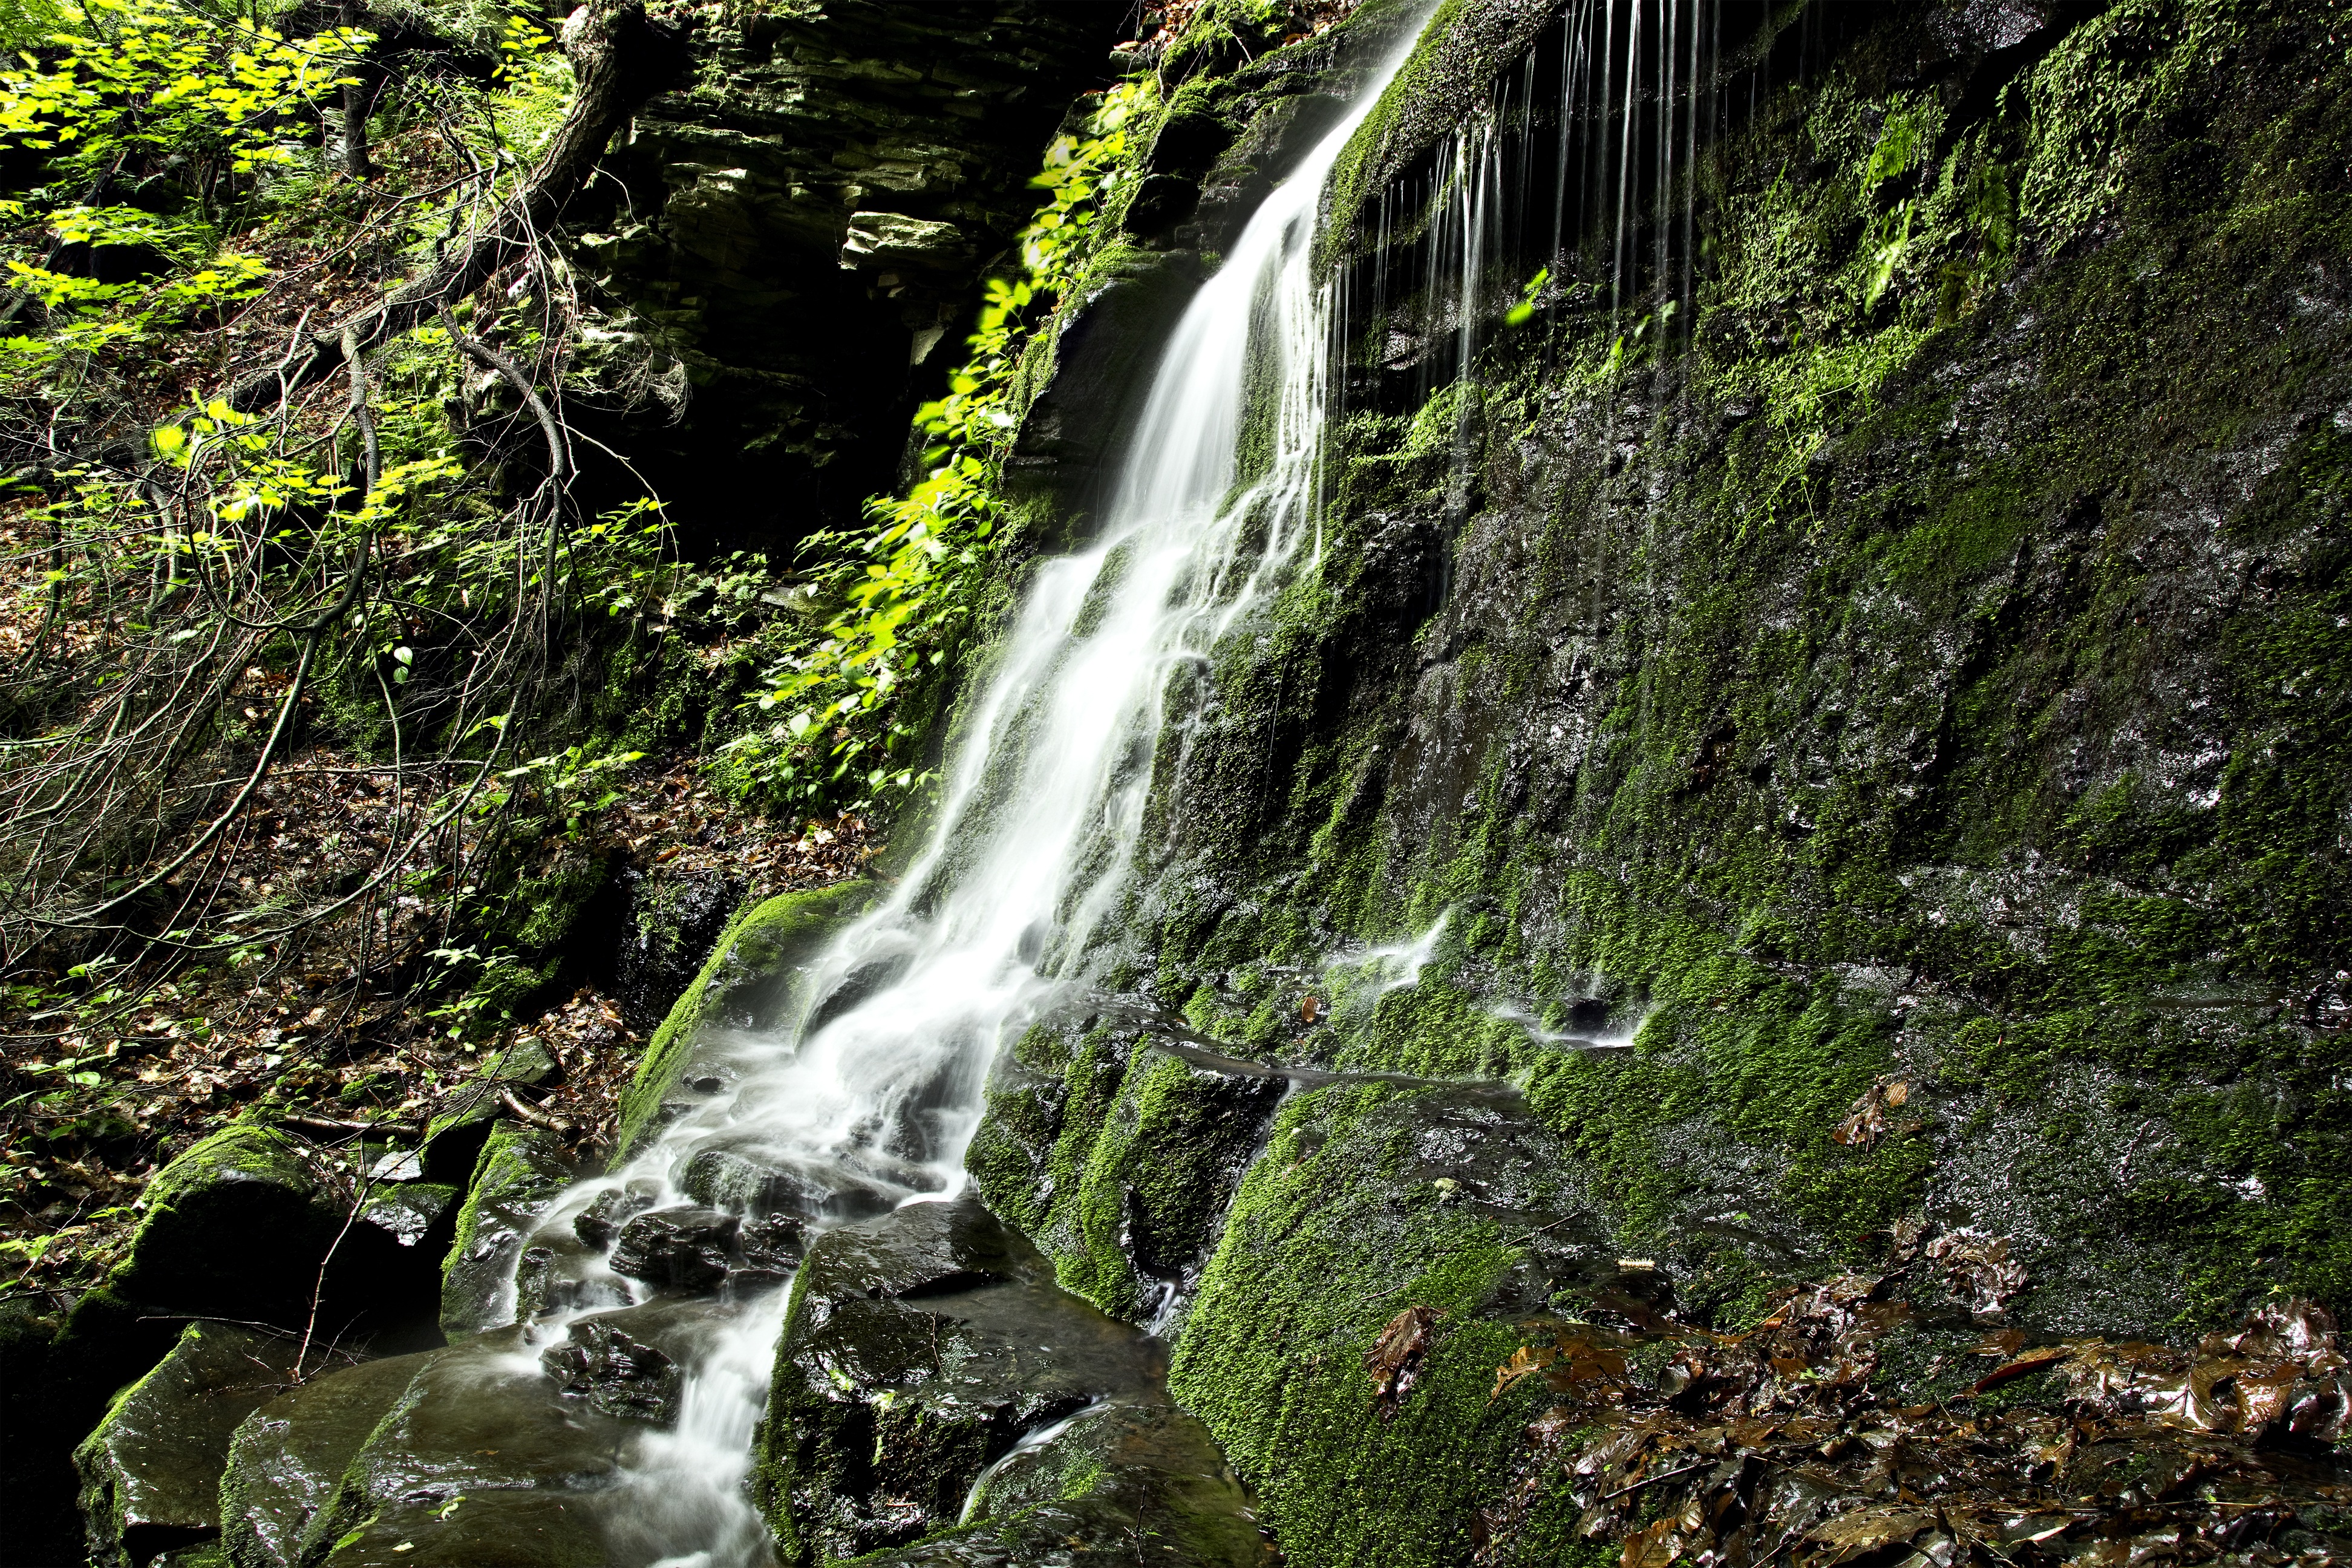
tree, water, nature, forest, rock, waterfall, creek, stream, green, flow, cascade, jungle, flowing, scenic, scenery, body of water, rainforest, ravine, wasserfall, woodland, water feature, watercourse